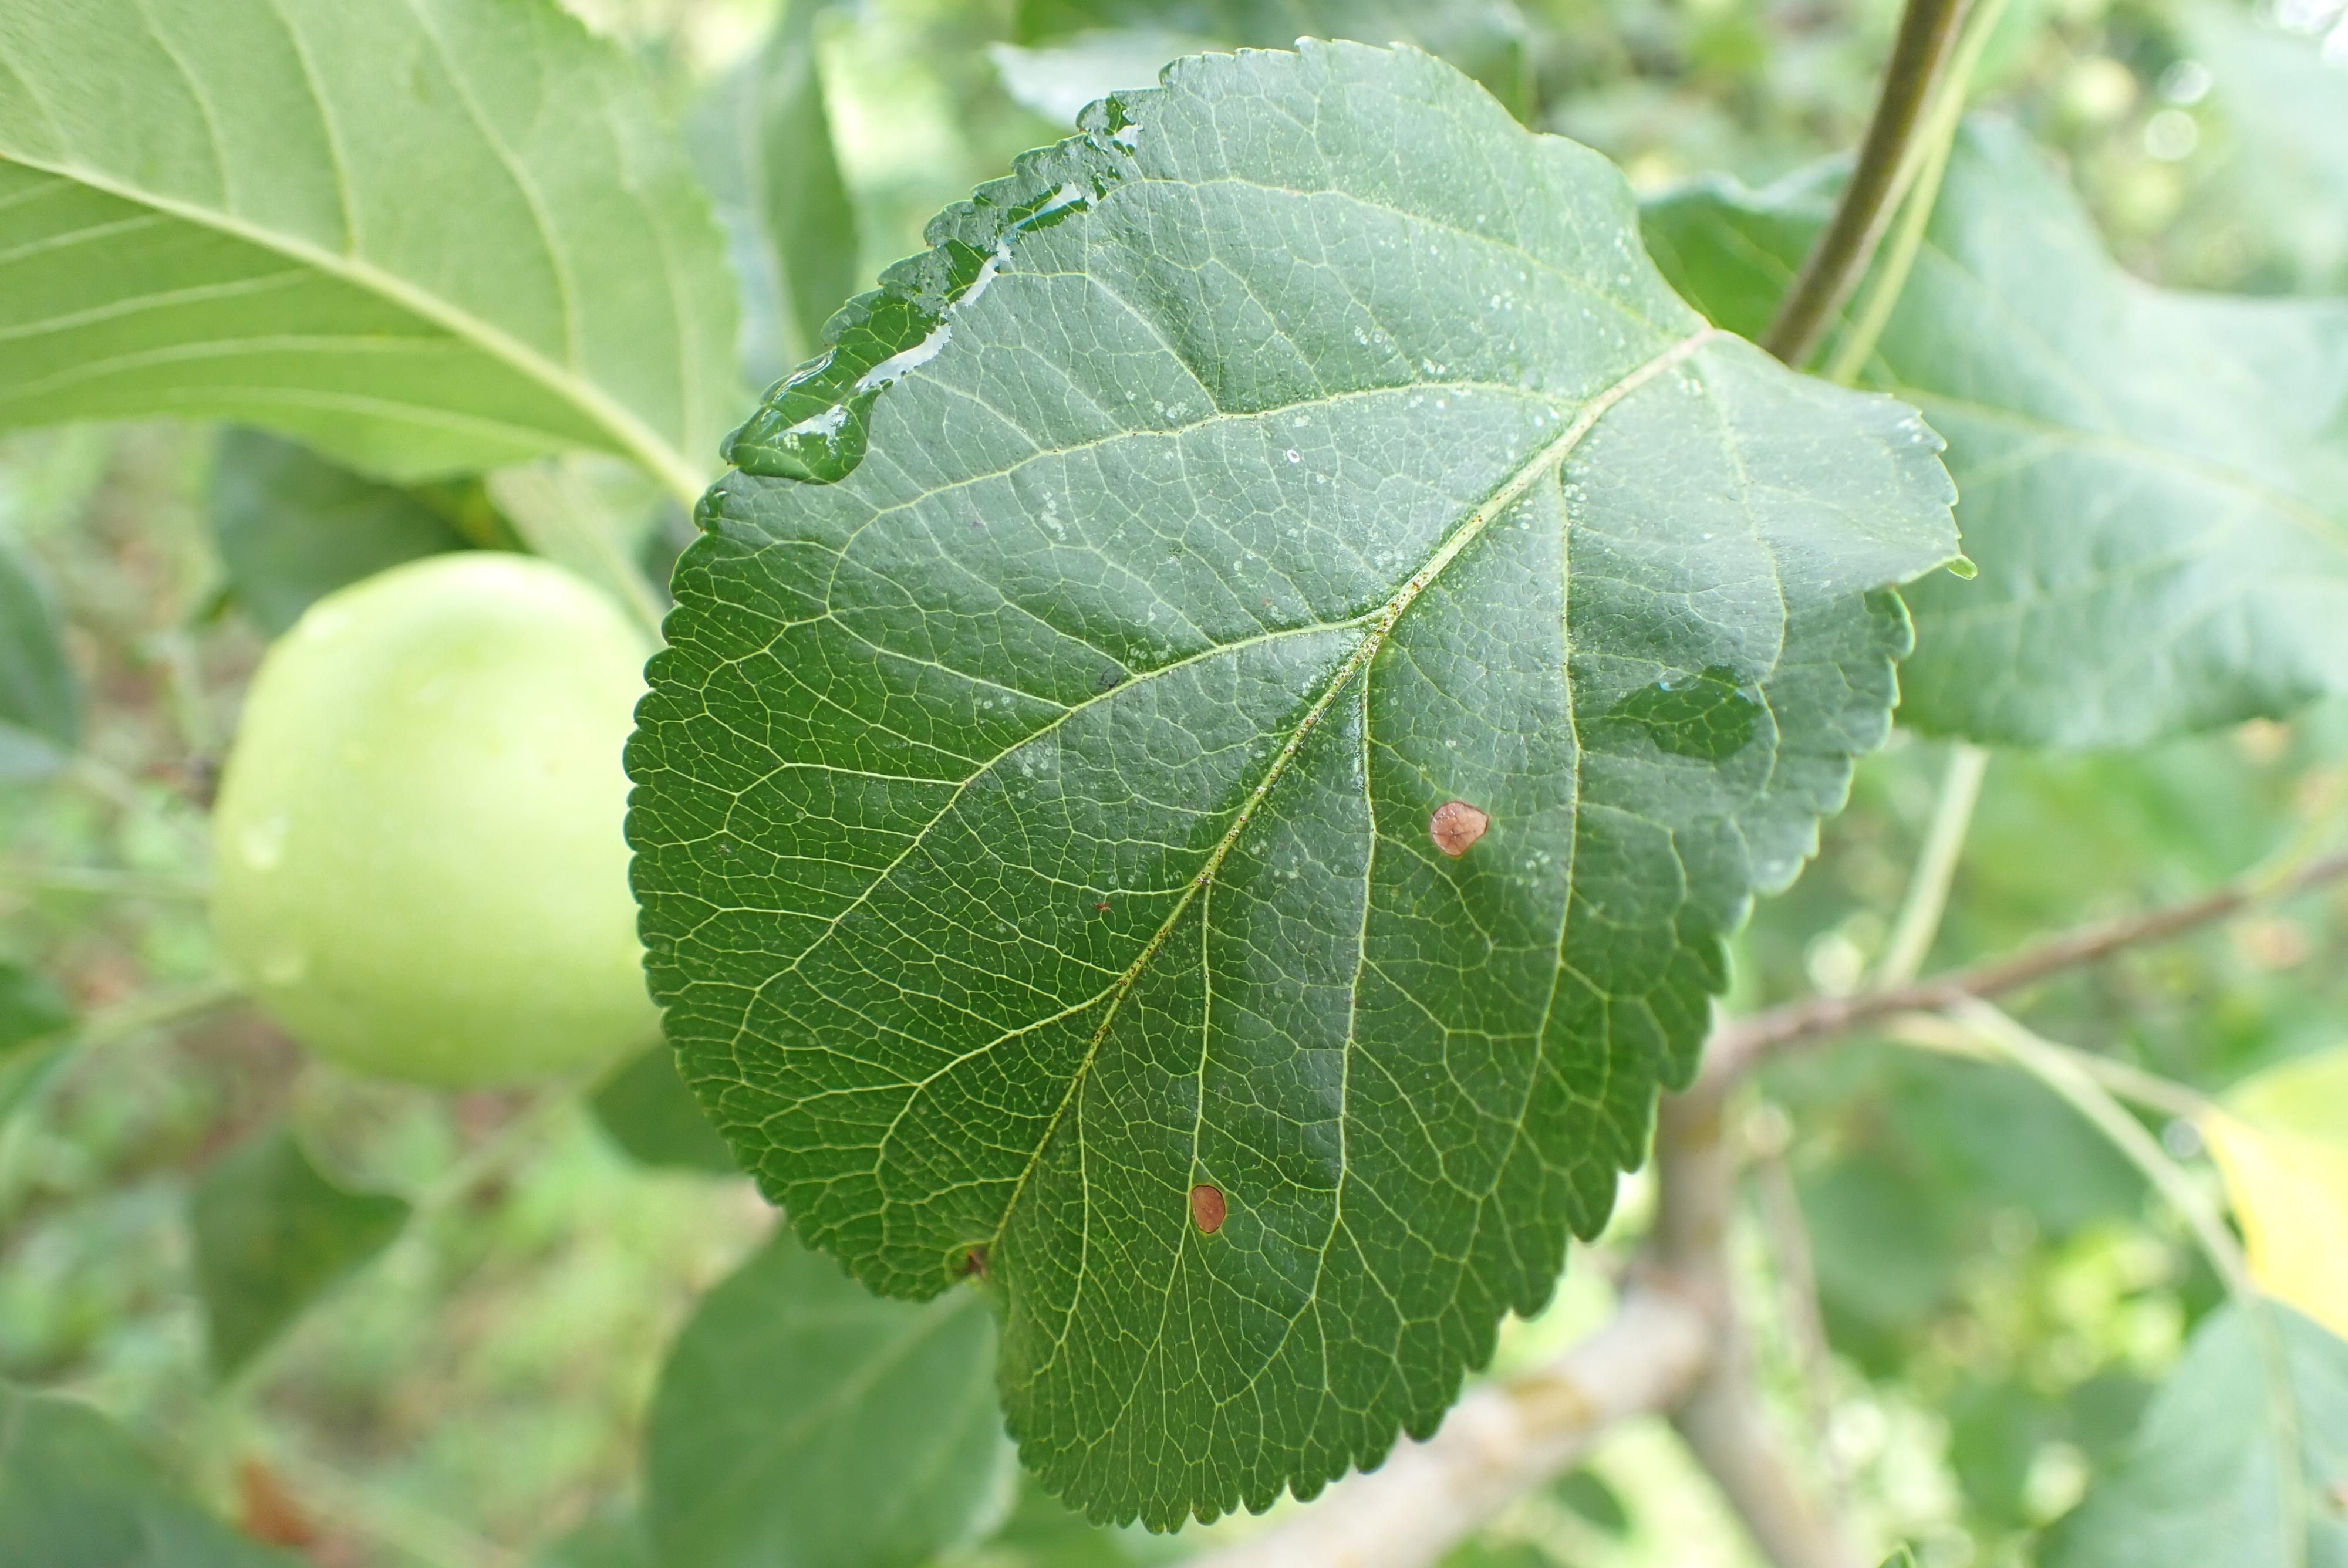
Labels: frog_eye_leaf_spot